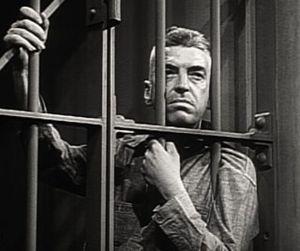
Révolte à Sing Sing est un film américain réalisé par Samuel Bischoff et sorti en 1932.
Alan Roscoe est un acteur américain, né John Albert Roscoe le 23 août 1886 à Nashville, mort le 8 mars 1933 à Los Angeles.